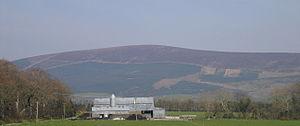
Church Mountain ou Slievegad est un des sommets les plus occidentaux des montagnes de Wicklow culminant à 544 mètres d'altitude, en Irlande. À la cime se trouvent les restes d'un imposant cairn et un vieux poteau de triangulation. Il se trouve à mi-chemin entre Hollywood au nord et Donard su sud, à l'est de la route N81.